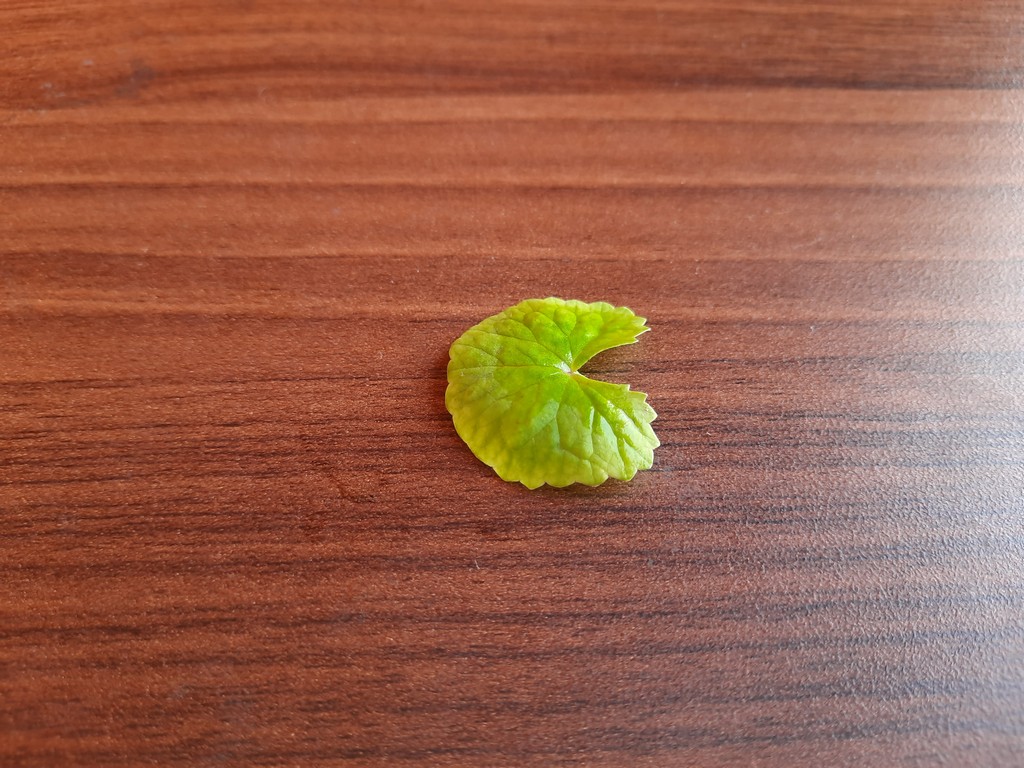
Label: Healthy